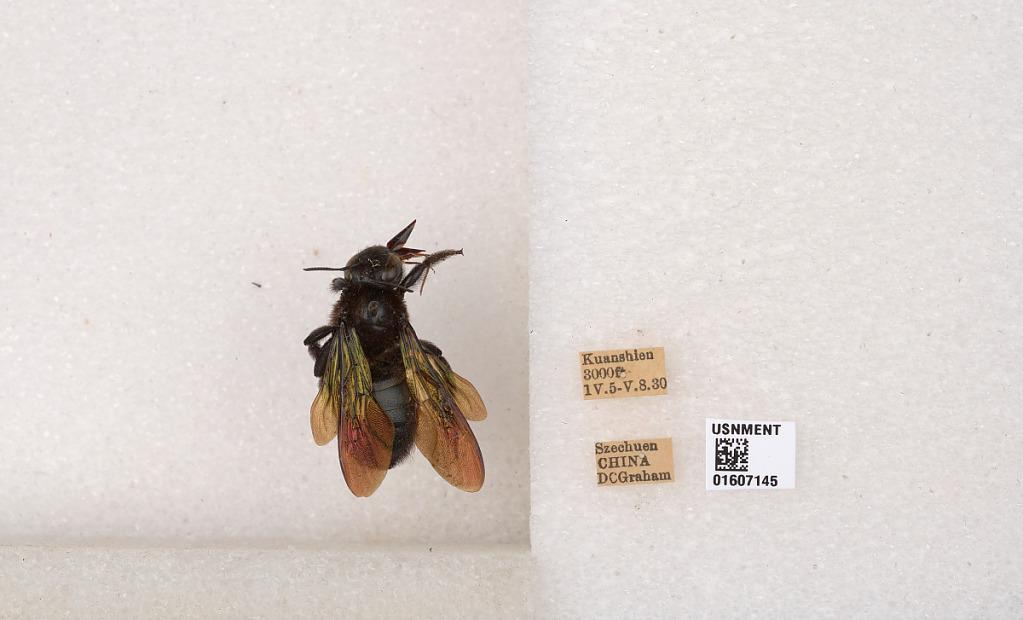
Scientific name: Xylocopa (Biluna) tranquebarorum tranquebarorum (Swederus)
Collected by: D. Graham
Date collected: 1930-4-5
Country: China
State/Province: Sichuan
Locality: Kuanshien